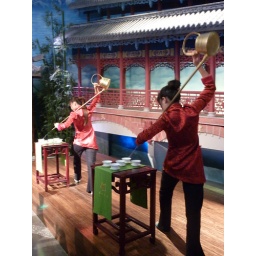
Found in the 'Chinese Provinces Pavilion' Inside the ground floor of the Chinese Pavilion.